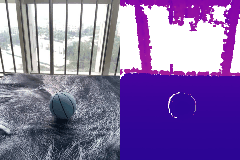
Label: ball